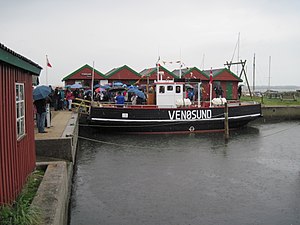
Venø
Venøsund overdrages til Venøsund Færgelaug
Venø er en ø beliggende i Limfjorden nord for Struer. Den er cirka 7,5 km lang og 1,5 km bred på det bredeste sted og har et areal på 6,46 km². Farvandene omkring øen er opkaldt efter den – mod vest findes Venø Sund og mod øst Venø Bugt. Venø huser 185 indbyggere, foruden ca. 96 efterskoleelever på Venø Efterskole. Øen var indtil 1970 en selvstændig kommune. Derefter blev øen en del af Struer Kommune, som den 1. januar 2007 blev til den nye Struer Kommune. Øen har et areal på 641 ha. Det nordligste punkt er Bradser Odde, der også er øens østligste punkt. Længst mod syd ligger Venø Odde, mens det vestligste punkt er Rønknæ. Øens sydligste halvdel er lavtliggende, mens den nordlige halvdel er mere højtliggende med den 26,8 m høje Forstov Bakke som øens højeste punkt.